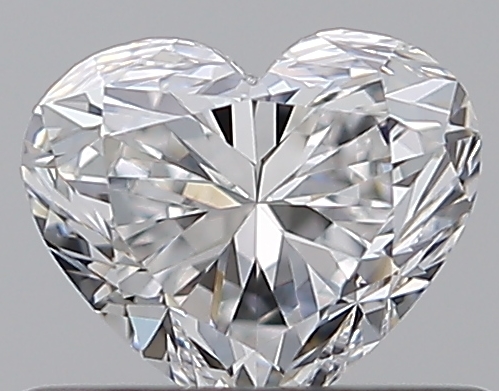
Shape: heart
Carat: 0.5
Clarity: VVS2
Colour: E
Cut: EX
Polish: EX
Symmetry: VG
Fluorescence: M
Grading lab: GIA
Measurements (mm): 4.61 x 5.45 x 3.22